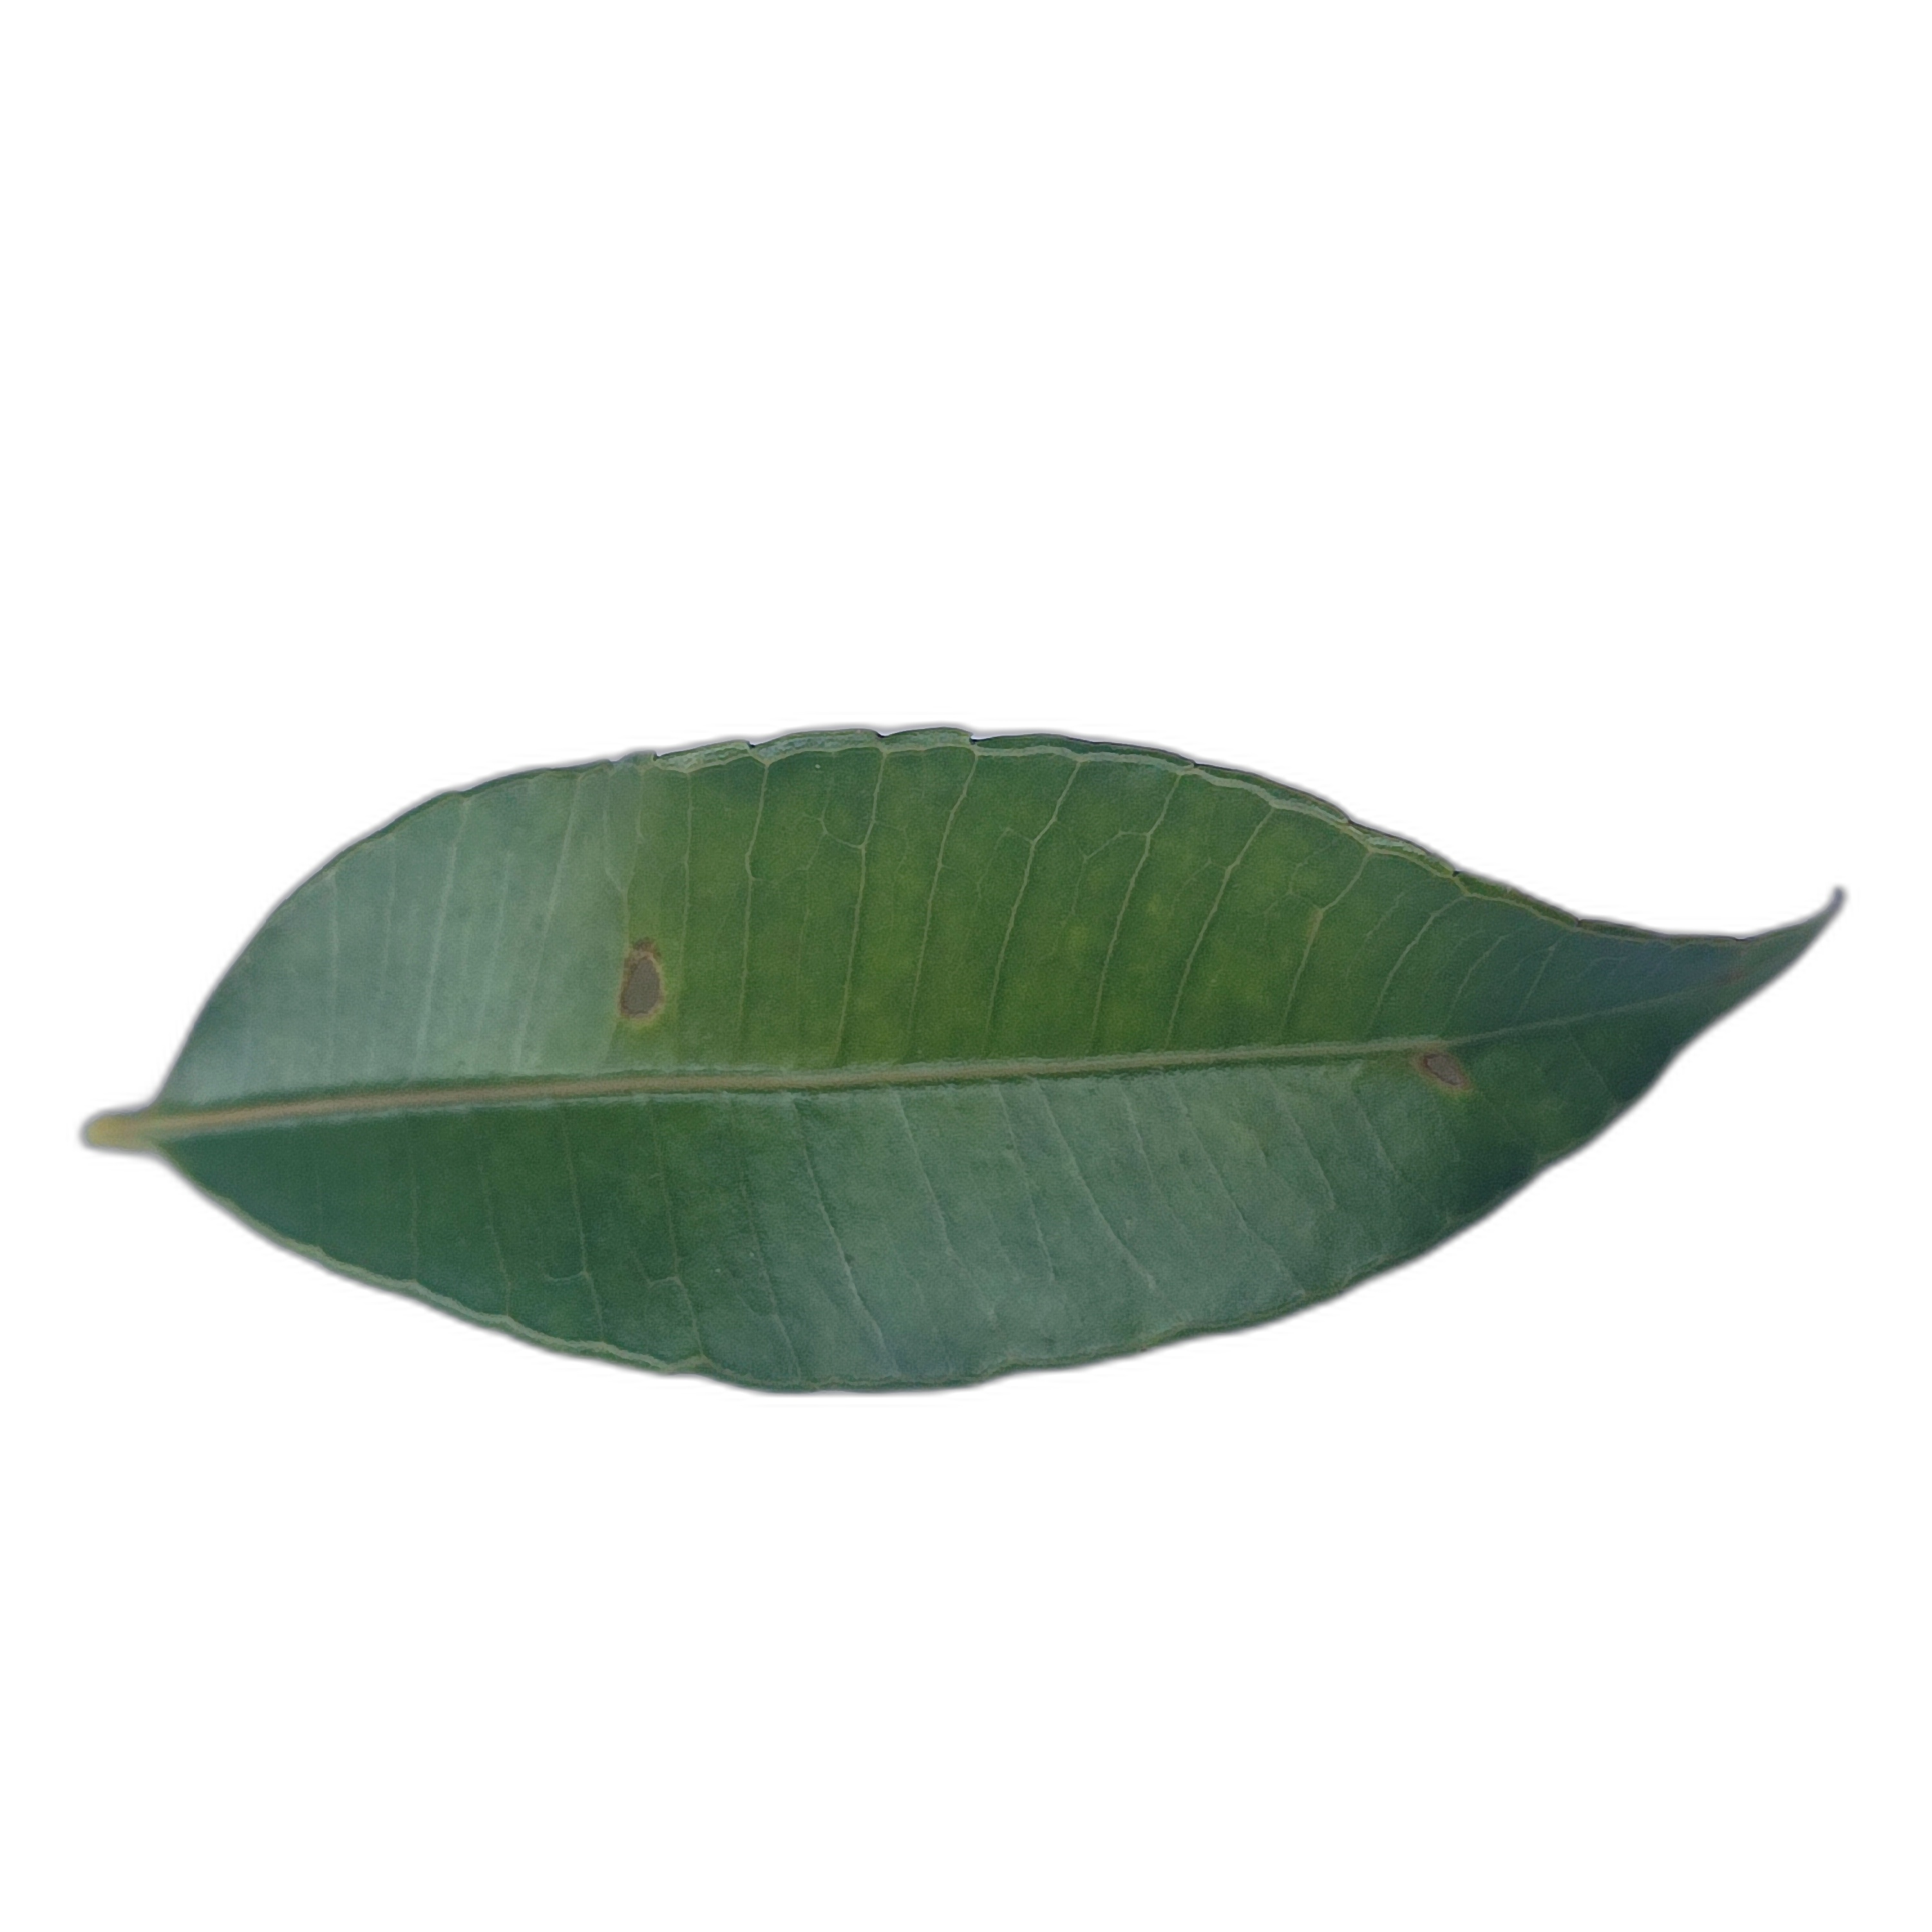
Label: healthy